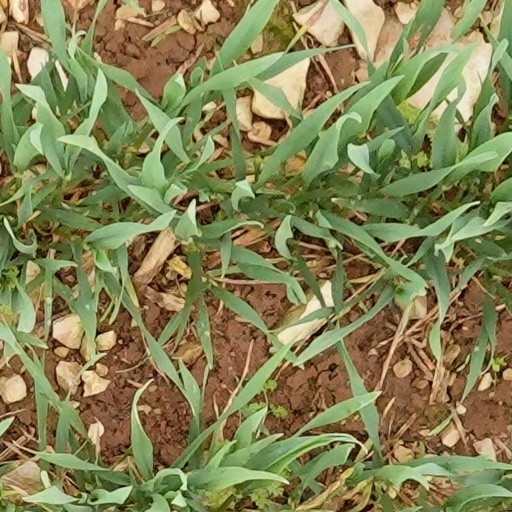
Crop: wheat